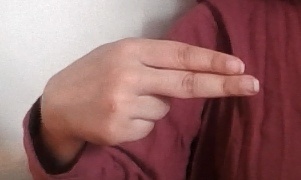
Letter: ain